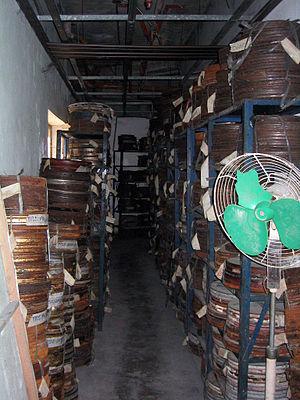
Le cinéma philippin désigne la production cinématographique des Philippines, qui remonte aux premiers jours de l'invention du cinéma, lorsqu'en 1897 un propriétaire de théâtre appelé Pertierra projeta des « images animées » importées.